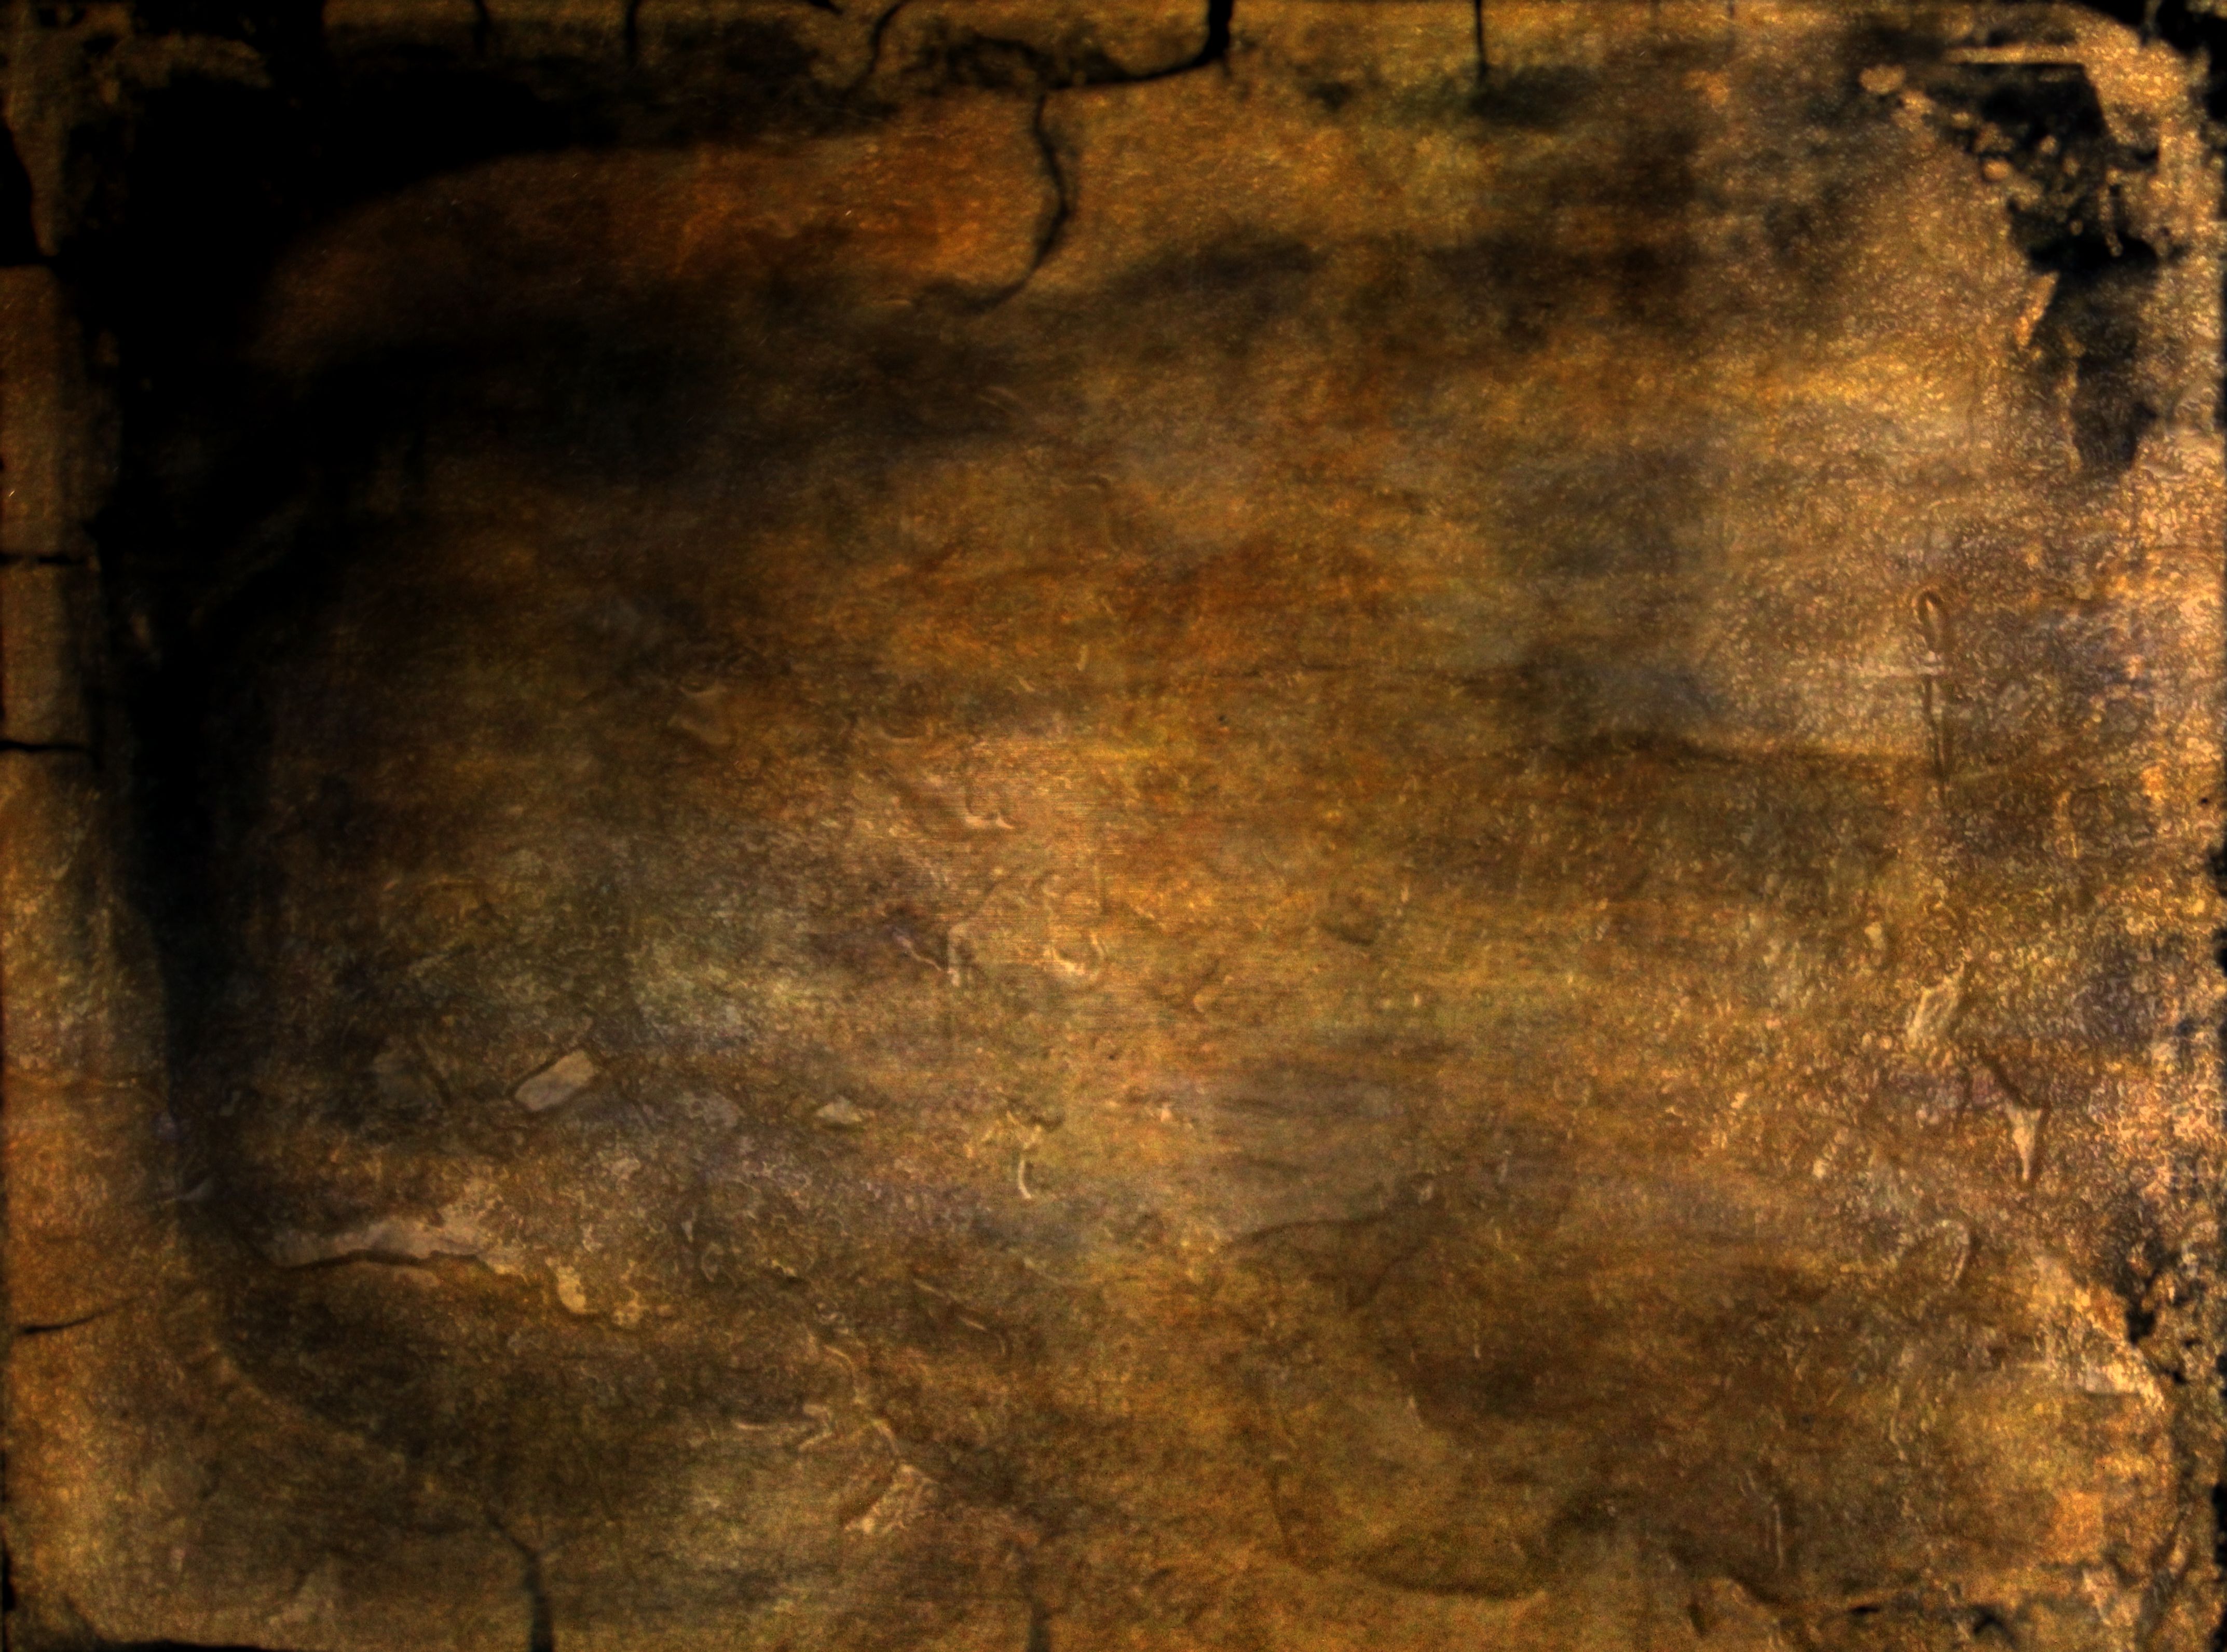
rock, wood, texture, wall, formation, painting, art, temple, modern art, ancient history